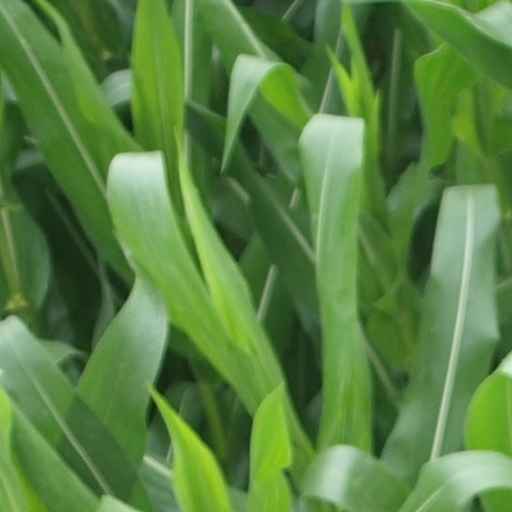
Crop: maize; corn